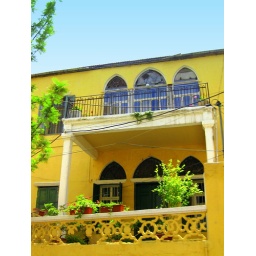
Another colourful building spotted in Hamra, Beirut.